HMS Ledbury (L90)

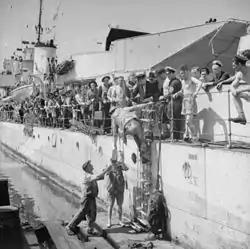
Survivors from merchant ships disembark from HMS "Ledbury" at Malta

The convoy now continued on its route, harassed and attacked at each step of its journey; it soon encountered submarines. One was forced to surface astern and it was sunk by a destroyer. A Junkers Ju 87 dropped parachute mines, all of which fell clear. Twelve torpedo bombers approached from the starboard side but these were turned away by gunfire. At the same time, Junkers Ju 87s carried out dive-bombing attacks, and HMS "Indomitable" was hit. At 19:00, Force "Z", (the battleships, the aircraft carriers, and three cruisers), retired from the convoy. Fifty minutes after "Force Z" turned back, the convoy was in the process of forming two lines with the three T.S.D.S. destroyers ahead, and the remaining ships in their Anti-Aircraft stations in the column of the convoy. A signal, ""Form two columns"" was still flying, but most ships were anticipating the movement and moving to their new positions. Four minutes before 20:00, and and the tanker were torpedoed. The convoy carried out an emergency turn to starboard, and most destroyers turned back to stand by the damaged cruisers. "Ledbury" was in station on the starboard side of the convoy – about half way up two columns roughly formed with , and ahead.